Amir Azam Khan

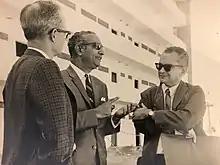
A rare picture of Sardar aamir Azam Khan (centre)

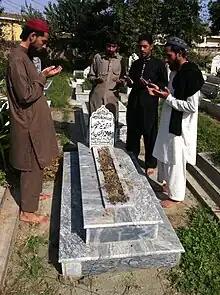
Grave of Sar Amir Azam Khan in Garhi Afghanan

Sardar Amir Azam (14 October 1912 – 19 February 1976) was a prominent Pakistani politician and businessman, widely regarded as a pioneer of low-cost housing in Pakistan. He began his political career in 1951 as a (Member of Constituent Assembly) (MCA) in Pakistan’s first government, led by Liaquat Ali Khan. Over the years, he played a key role in successive Pakistani governments, serving multiple times as Minister of State and Federal Minister. Renowned for his ability to manage multiple portfolios simultaneously, Sardar Amir Azam left a lasting legacy in Pakistan’s political and economic landscape. He was laid to rest in his ancestral graveyard at Garhi Afghanan, near Taxila.